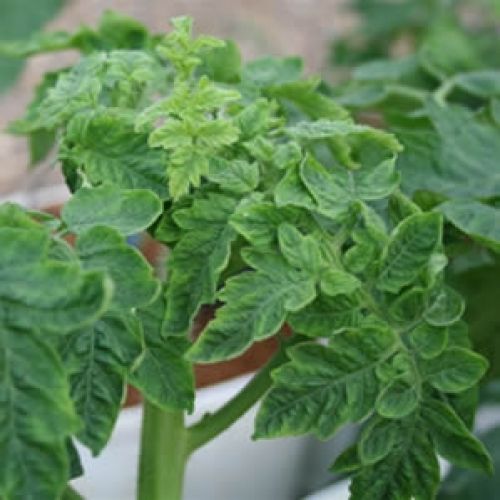
Labels: Tomato leaf mosaic virus, Tomato leaf mosaic virus, Tomato leaf mosaic virus, Tomato leaf mosaic virus, Tomato leaf mosaic virus, Tomato leaf mosaic virus, Tomato leaf mosaic virus, Tomato leaf mosaic virus, Tomato leaf mosaic virus, Tomato leaf mosaic virus